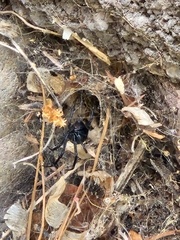
Species: Lactrodectus_hesperus